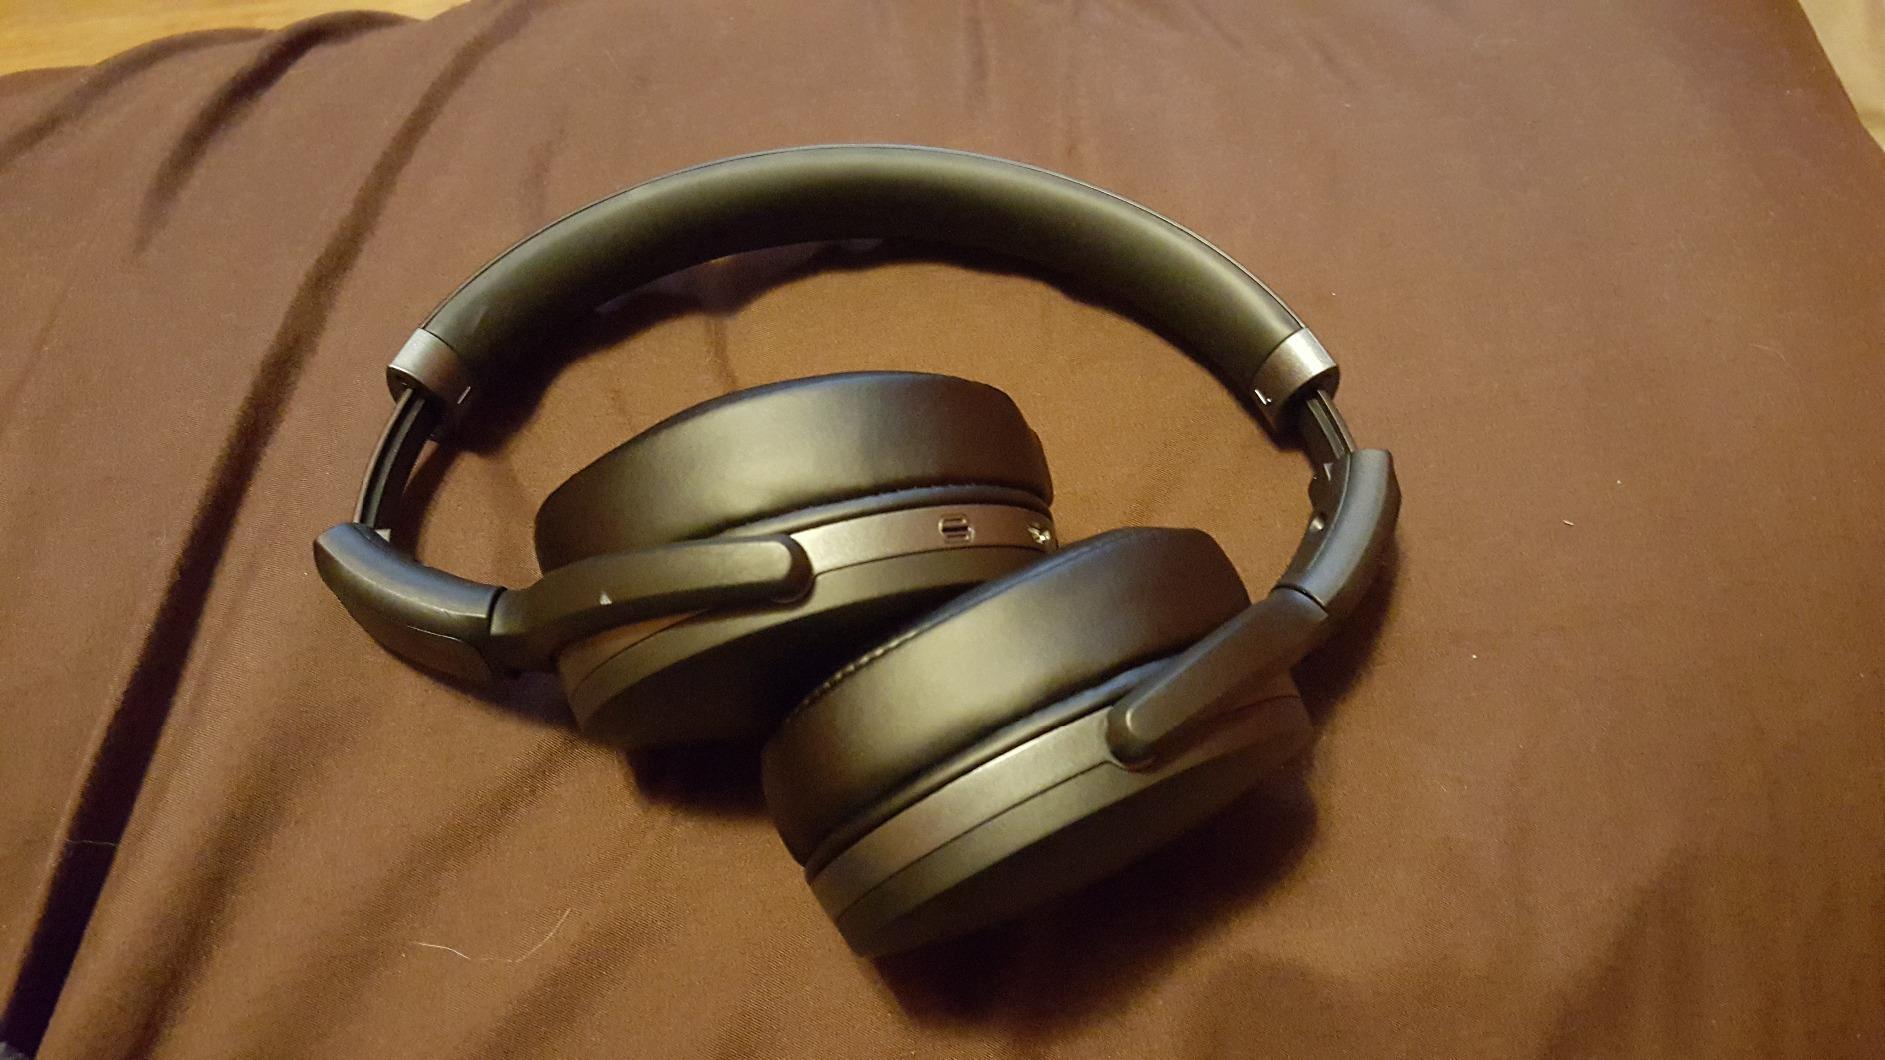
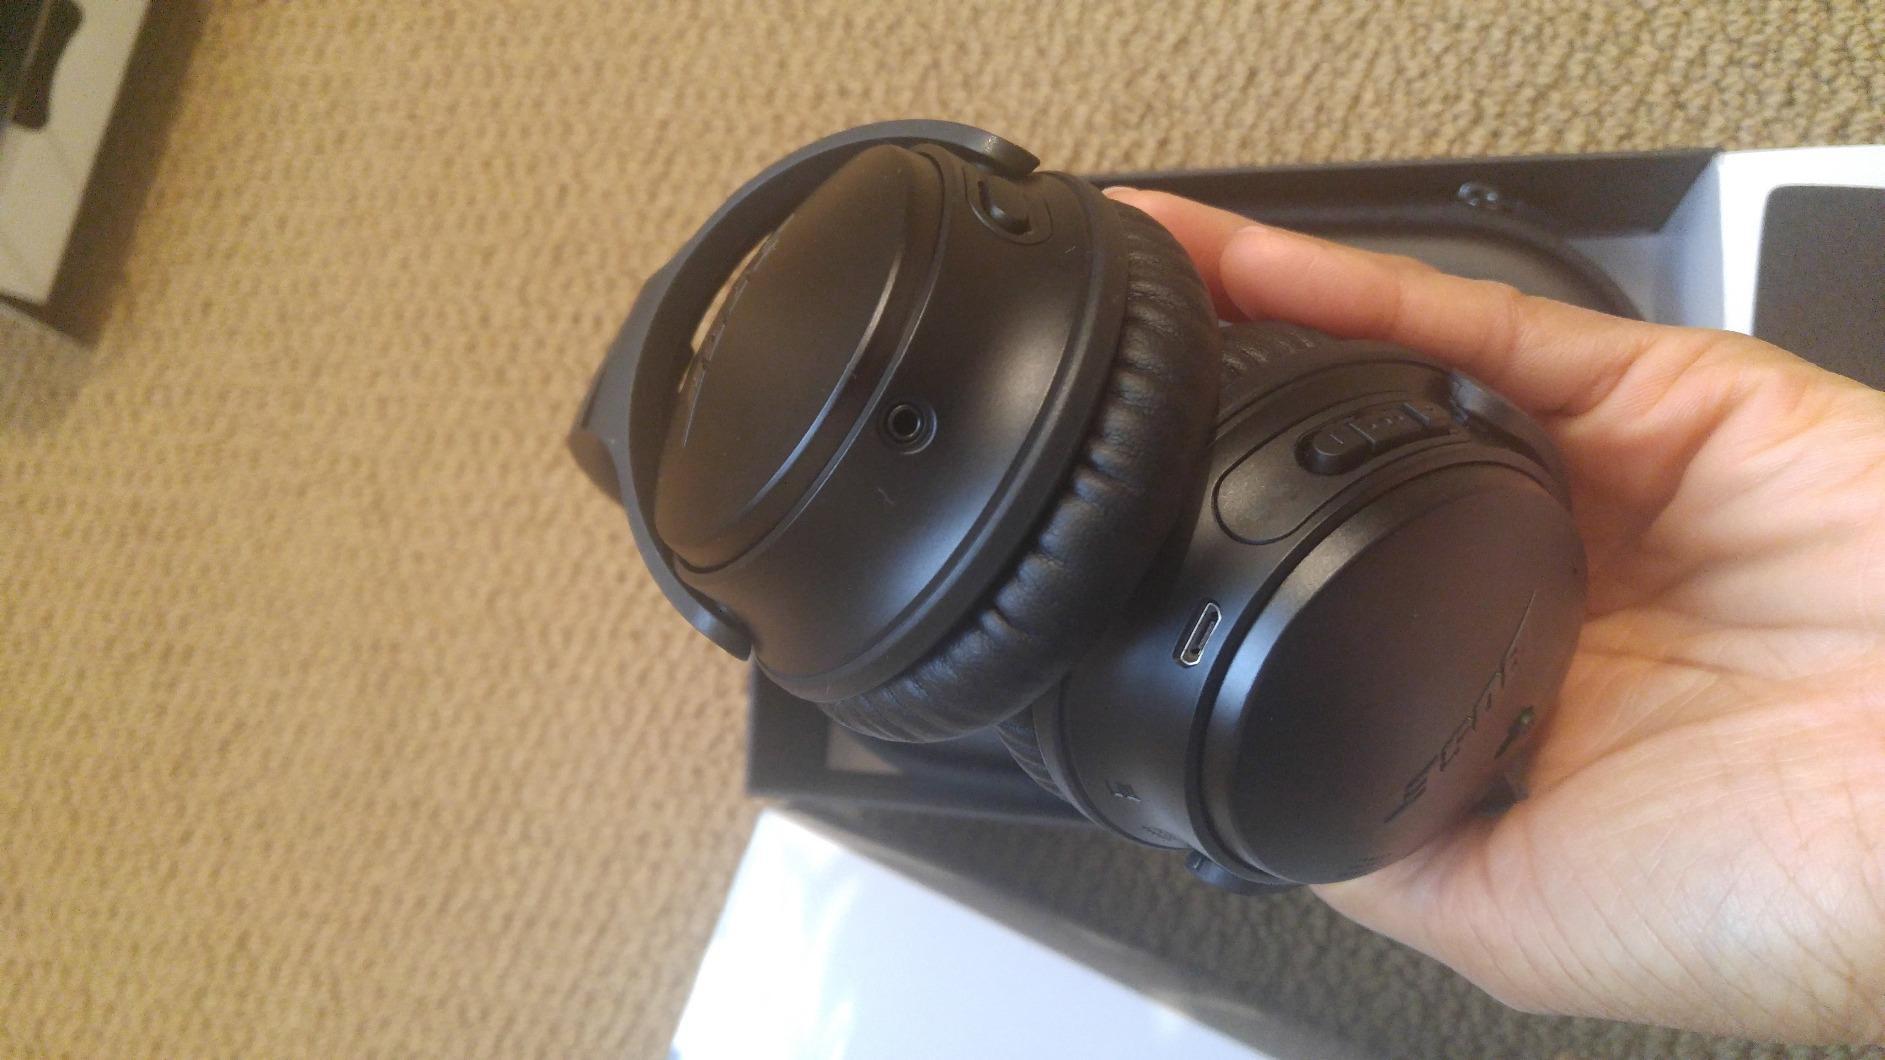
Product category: headphones
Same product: no